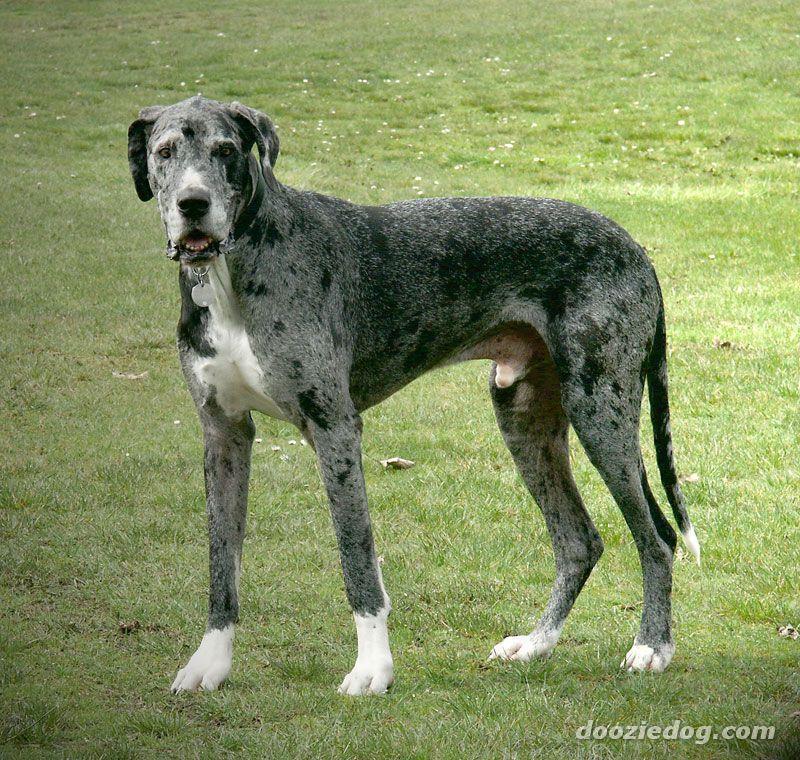
Great_Dane